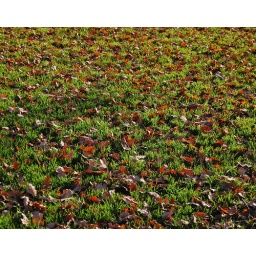
Those leaves fell off trees. A clear sign of Fall, albeit in December.